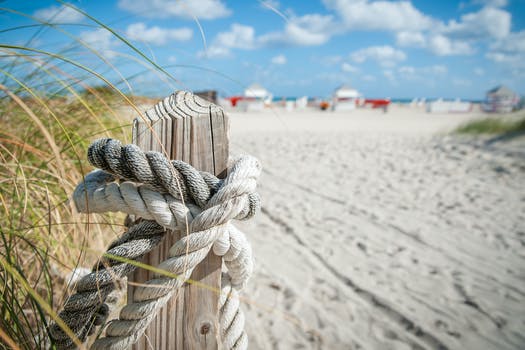
Label: No Watermark